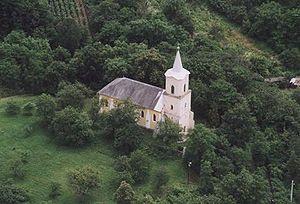
Perőcsény est un village et une commune du comitat de Pest en Hongrie.